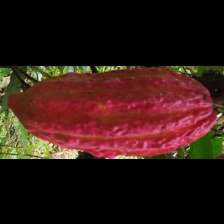
Label: sana